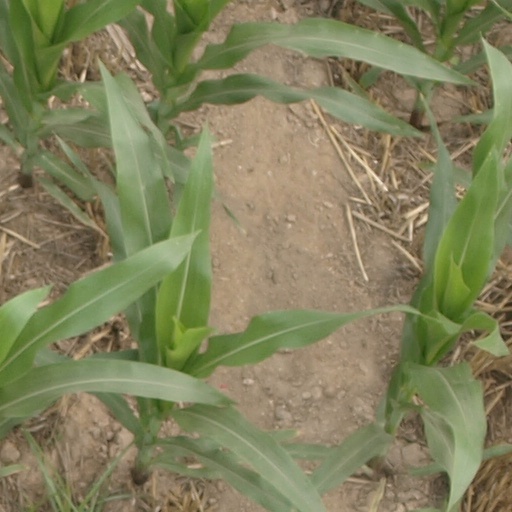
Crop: maize; corn